Eswar Prasad

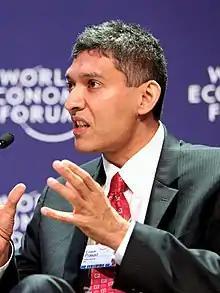
World Economic Forum on East Asia, 2012

Eswar Shanker Prasad (born 1965) is an American economist. He is the Tolani Senior Professor of International Trade Policy at Cornell University and a senior fellow at the Brookings Institution, where he holds the New Century Chair in Economics.